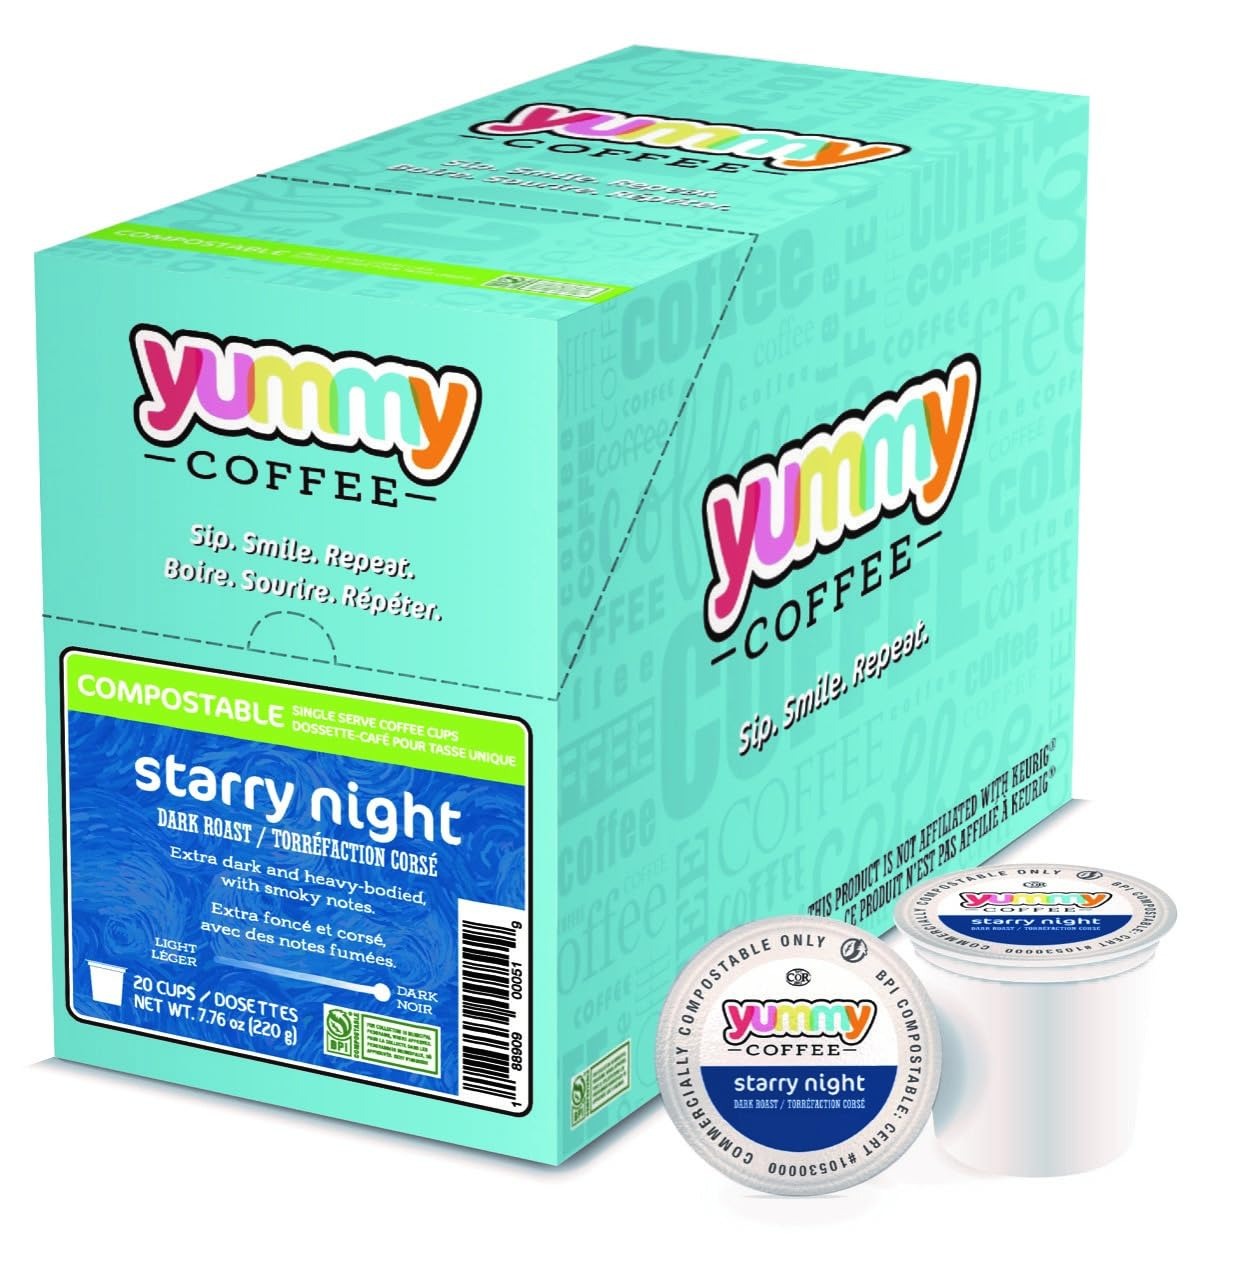
Item Name: Yummy Coffee Starry Night Dark Roast Coffee, Compostable Single Serve Coffee Pods Compatible with Keurig K-Cup Brewers, 20 Count
Bullet Point 1: Extra dark and heavy-bodied, with smoky notes
Bullet Point 2: Dark roast
Bullet Point 3: BPI Certified Commercially Compostable coffee pods
Bullet Point 4: Compatible with Keurig Original and Keurig 2.0 K-Cup Brewing Systems
Value: 20.0
Unit: Count

Price: 20.99